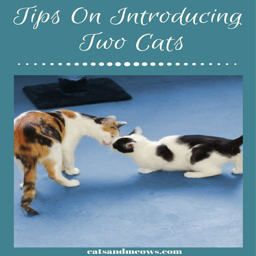
are you bring another cat into your home ? here are some of the things that you can do to help them along the way .